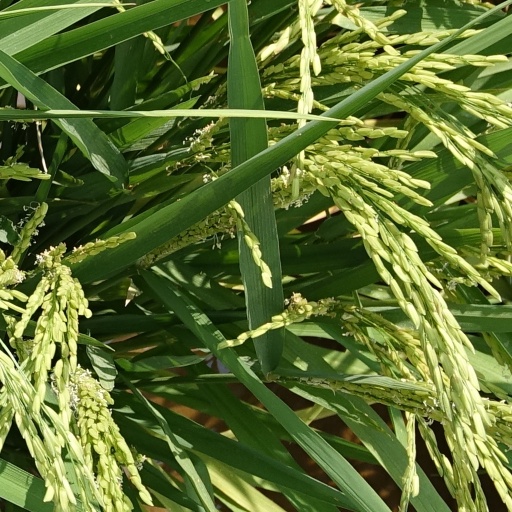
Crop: rice